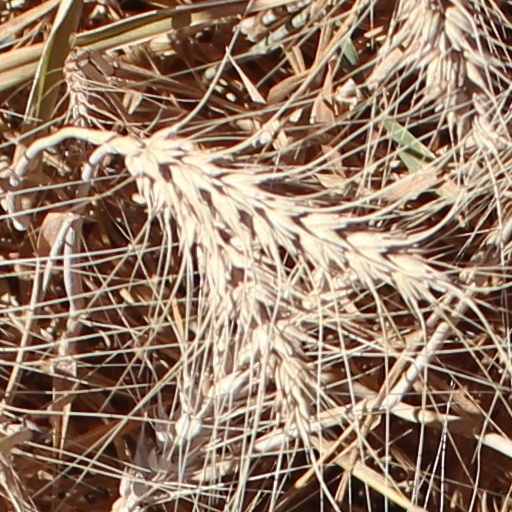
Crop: wheat